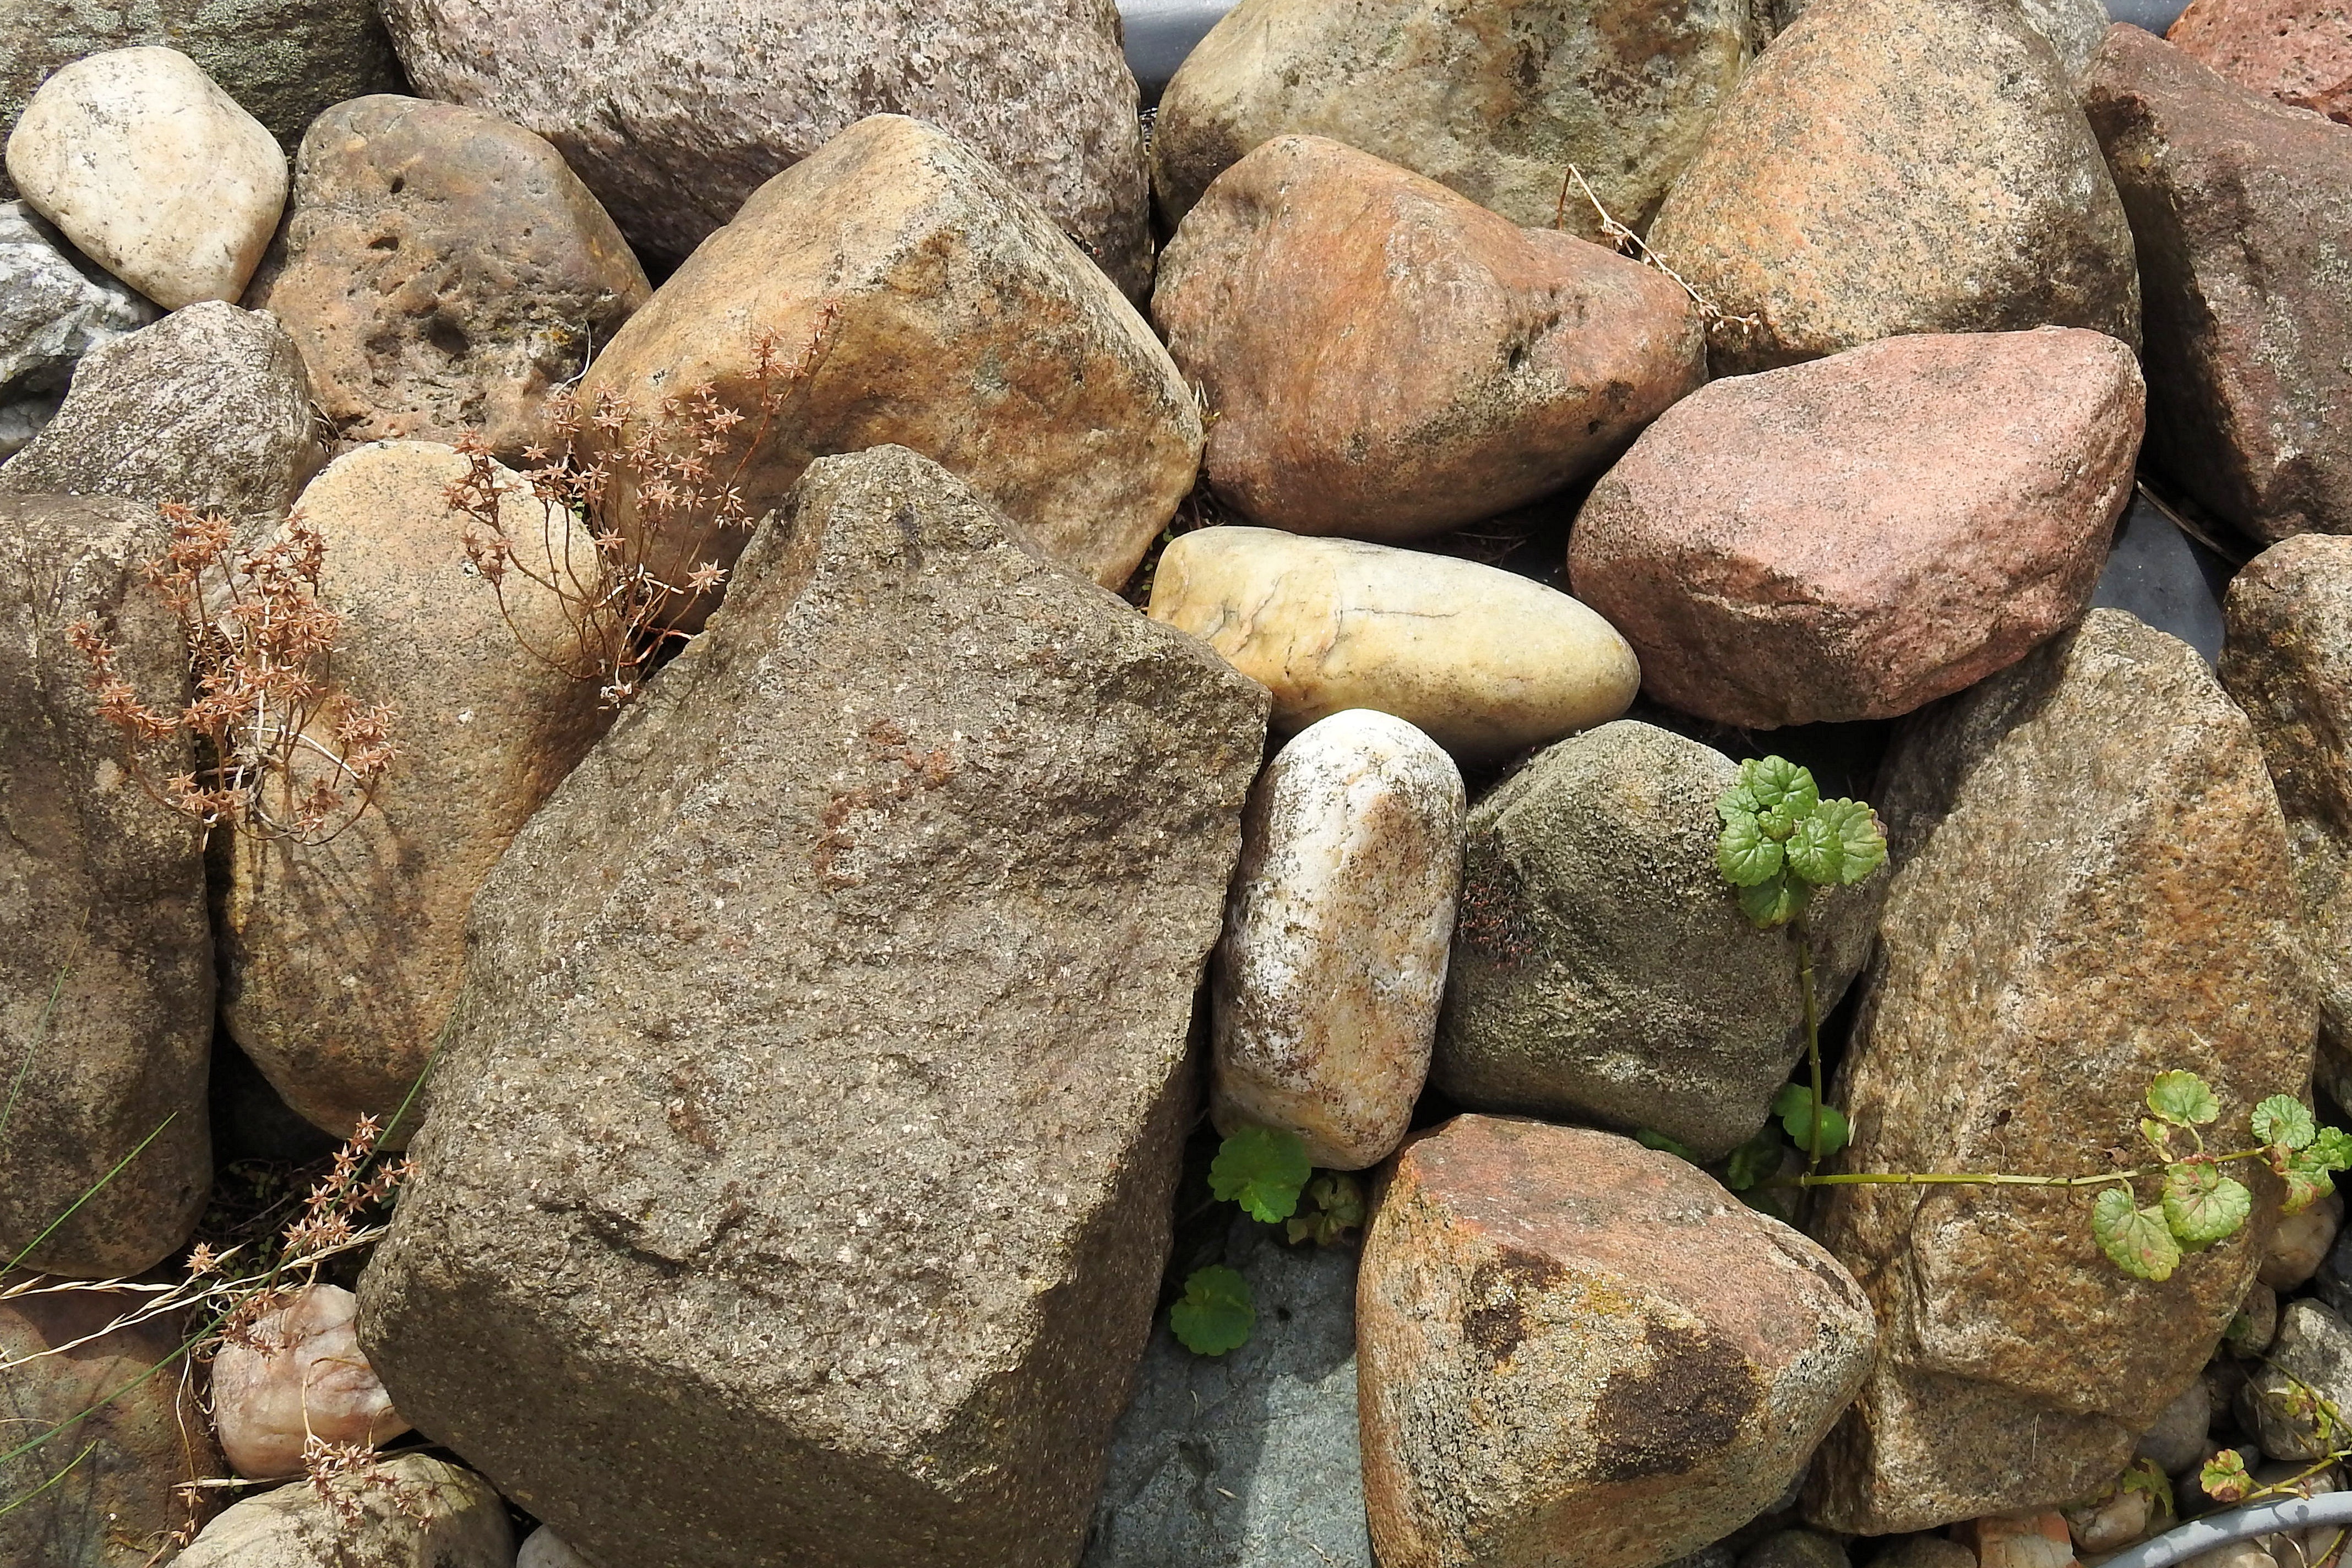
rock, pebble, soil, stone wall, material, lakeside, stones, rubble, geology, gravel, boulder, bedrock, shore stones